Multitap

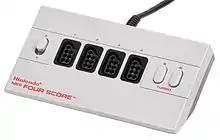
The Four Score for the original NES.

The earliest multi-controller adapter was the Joypair by HAL Laboratory, released in Japan for Nintendo's Family Computer in 1985, which allows two additional controllers to be plugged into the console's DA-15 expansion port. Originally the Joypair was only intended to allow two players to use specialized controllers (specifically HAL's controllers) in place of the standard Famicom joypads (which were hardwired into the console itself), but "Nekketsu Kōkō Dodgeball Bu" (the Japanese version of "Super Dodge Ball") utilized it to allow up to four players to participate in the game's Bean Ball mode. Hori later released the Twin Adapter in 1989 as an alternative to the Joypair, while certain controllers (such as the ASCII Stick series and certain models of the Family Champ joysticks) came equipped with an additional expansion port that allowed for users to connect an additional controller into them. A more conventional 4-Players Adapter for the Famicom was eventually released by Hori in 1990, which allowed up to four controllers to be plugged into the expansion port (allowing each player to utilize a specialized joypad if they desired). During the same year, Nintendo released their own first-party adapters for the Nintendo Entertainment System in North America: the NES Four Score and the NES Satellite. Despite the fact that the HVC-101 model of the Famicom uses the same controller ports as the NES, 4-player Famicom games are not compatible with the NES multitaps.